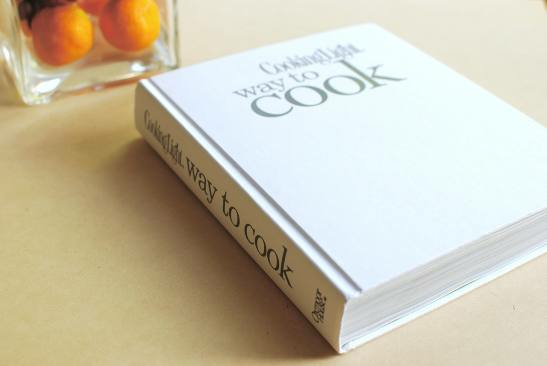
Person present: No